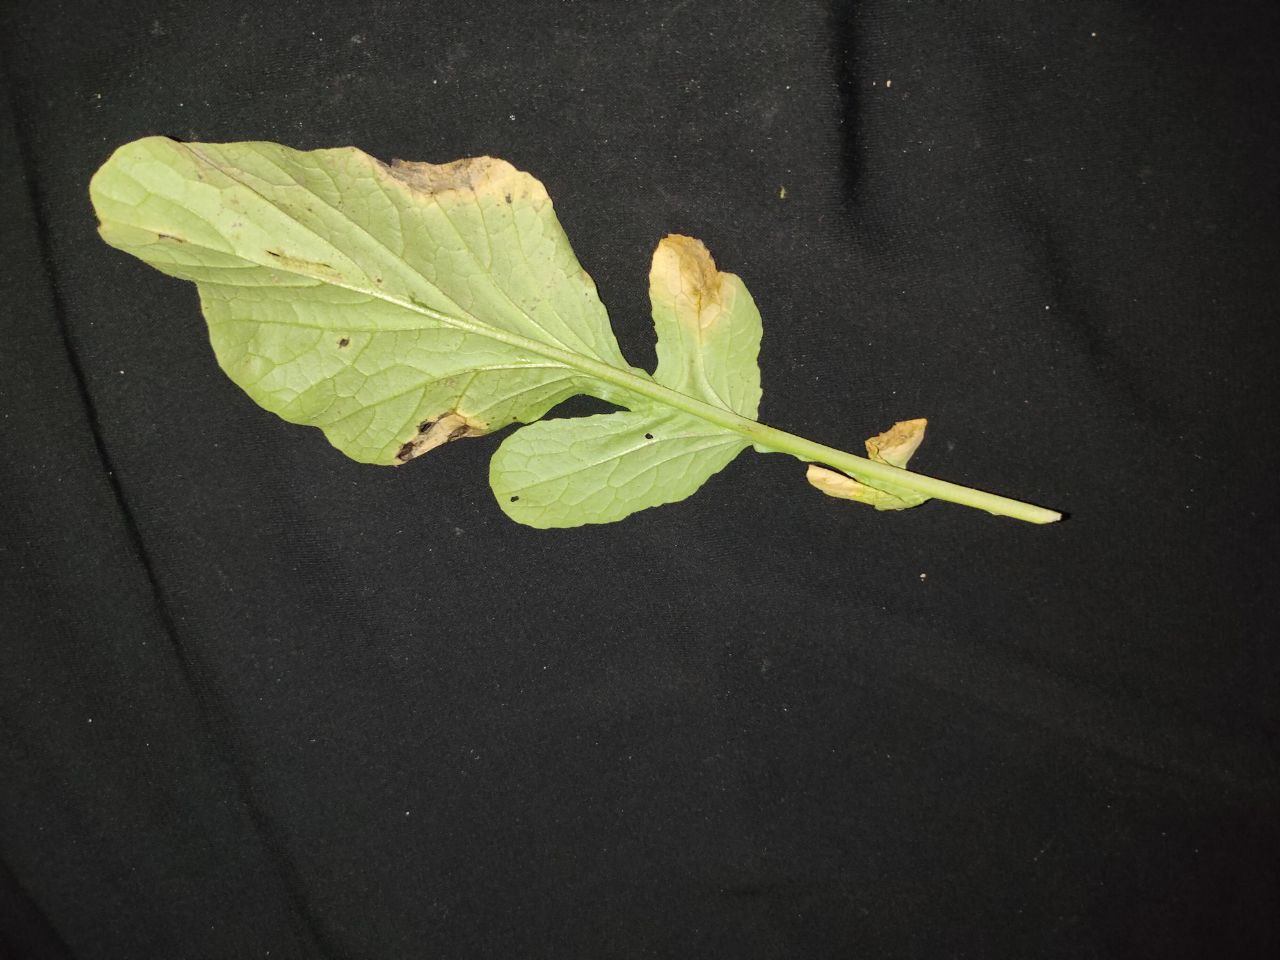
Label: Downey mildew